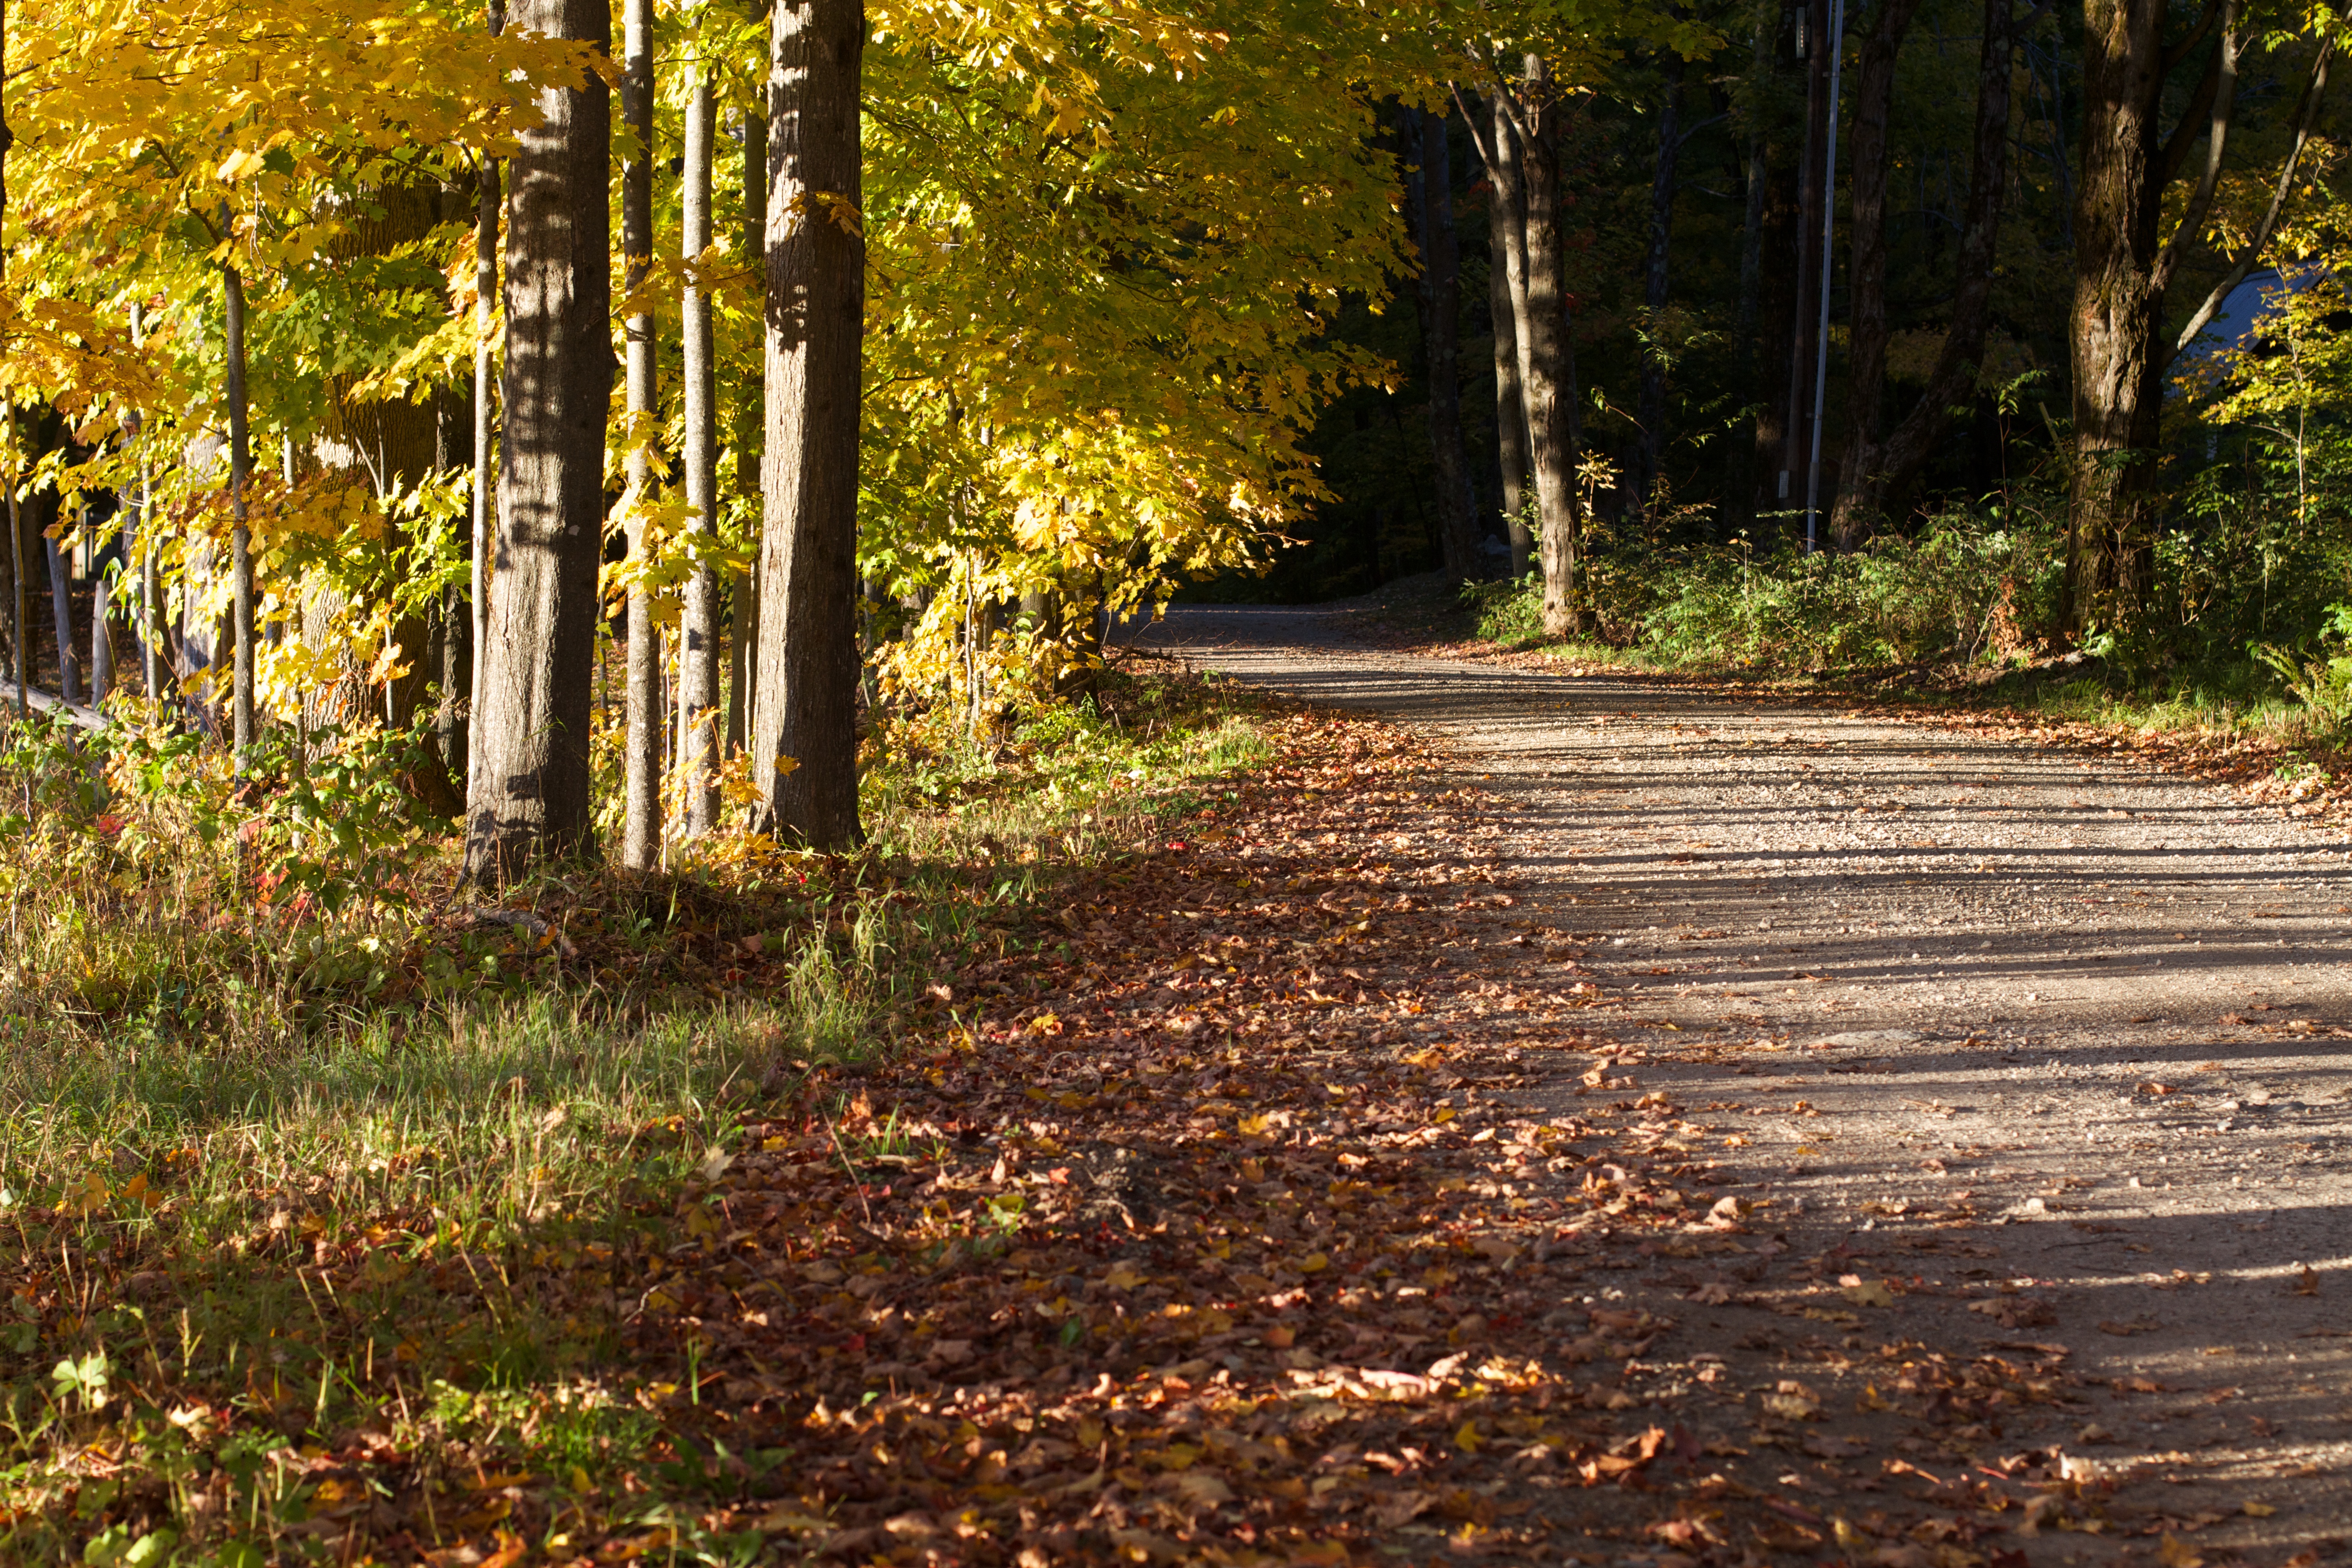
tree, forest, trail, lawn, sunlight, leaf, walkway, autumn, backyard, season, woodland, habitat, natural environment, woody plant